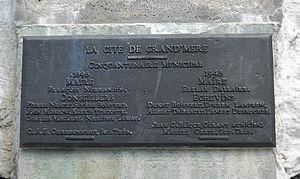
Une plaque commémorative fixée sur le rocher de la ""vieille dame"" célébrant le 50eme anniversaire de la ville de Grand-Mère"
Grand-Mère est une ancienne ville du Québec, au Canada, fusionnée à la ville de Shawinigan en 2002. L'ancienne ville est située dans le secteur nord de la nouvelle ville, de part et d'autre de la rivière Saint-Maurice, et à 45 km au nord de Trois-Rivières. La population de Grand-Mère était de 13 179 habitants en 2001, de 14 223 en 1996 et de 14 287 en 1991. La superficie de Grand-Mère est de 63 km².